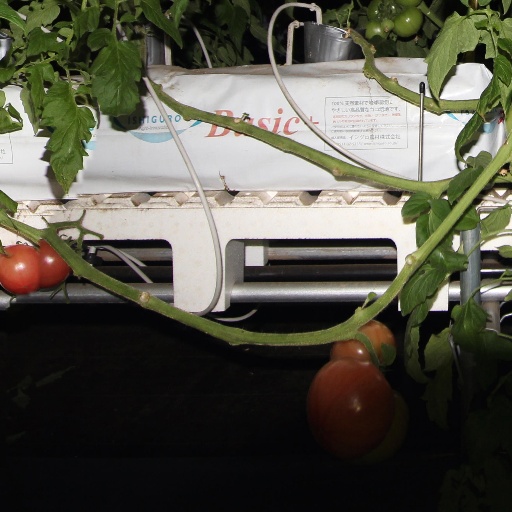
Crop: tomato